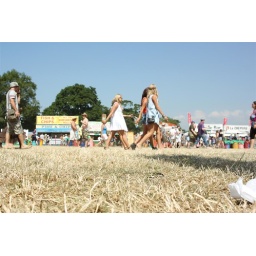
Baked grass in the market place